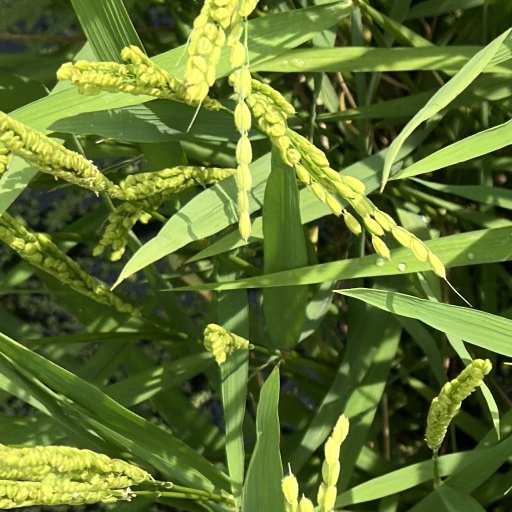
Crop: rice